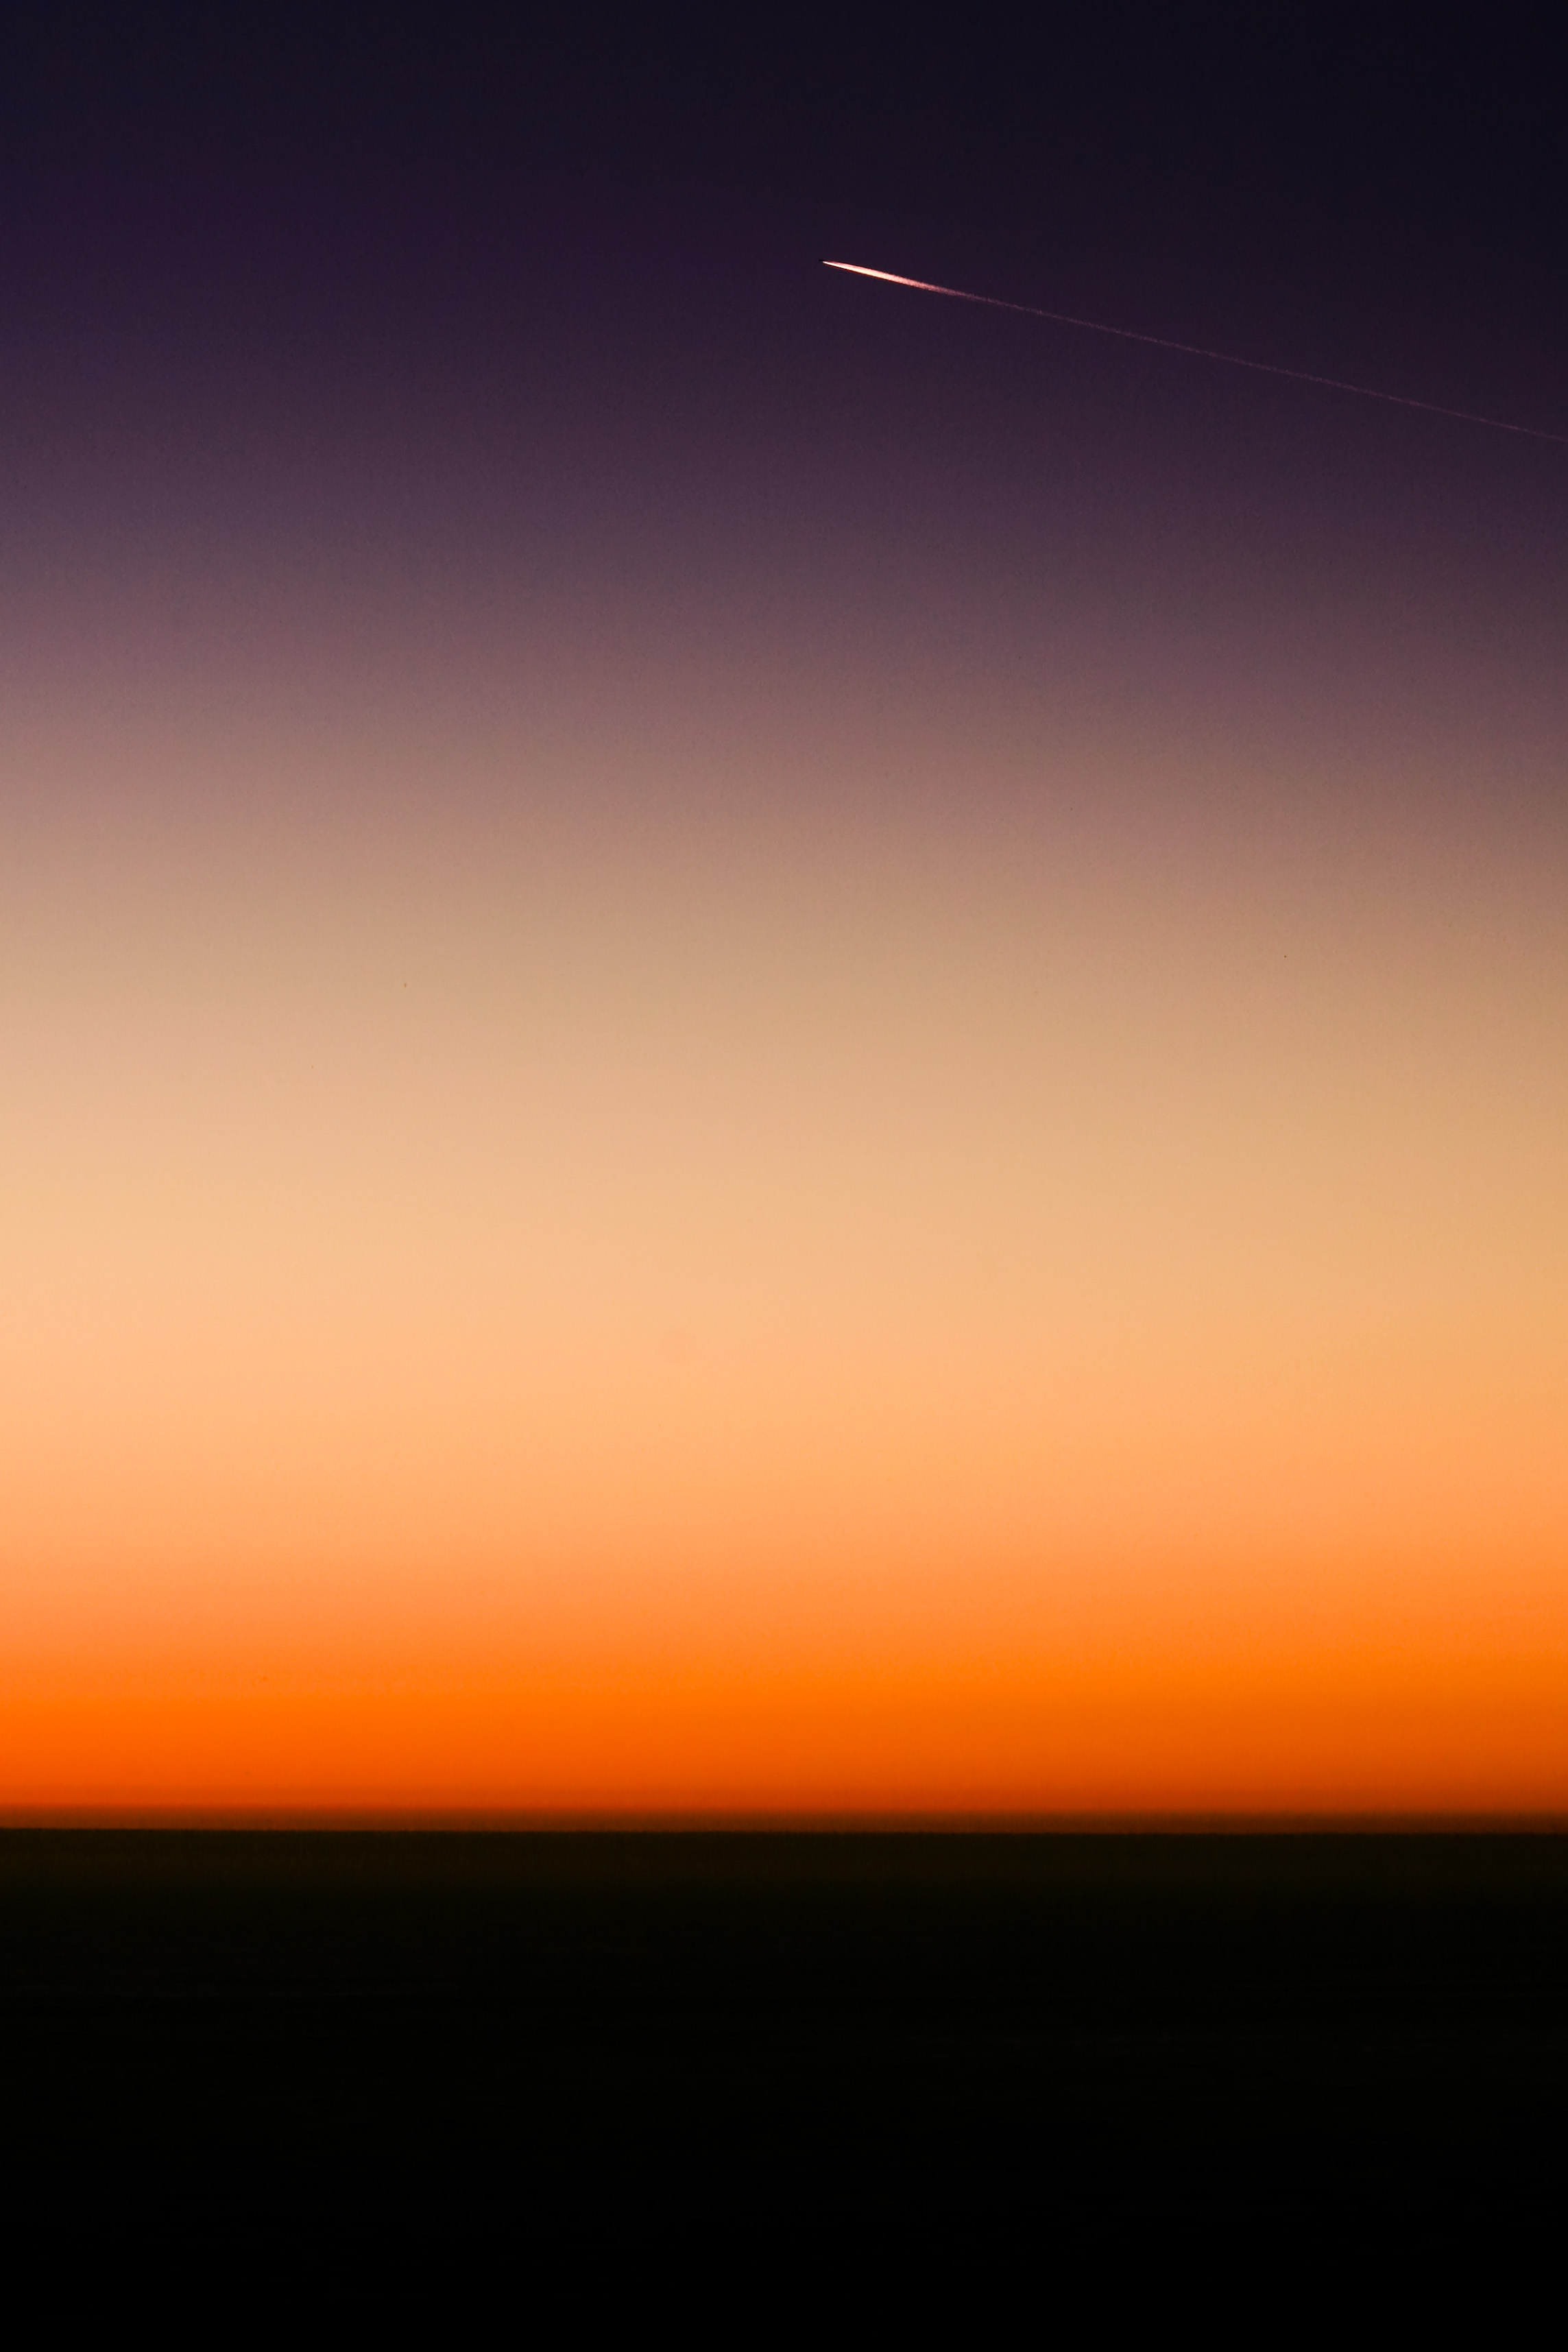
horizon, sky, sunrise, sunset, sunlight, purple, dawn, atmosphere, plane, dusk, evening, orange, contrail, afterglow, computer wallpaper, red sky at morning